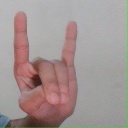
अक्षर: श